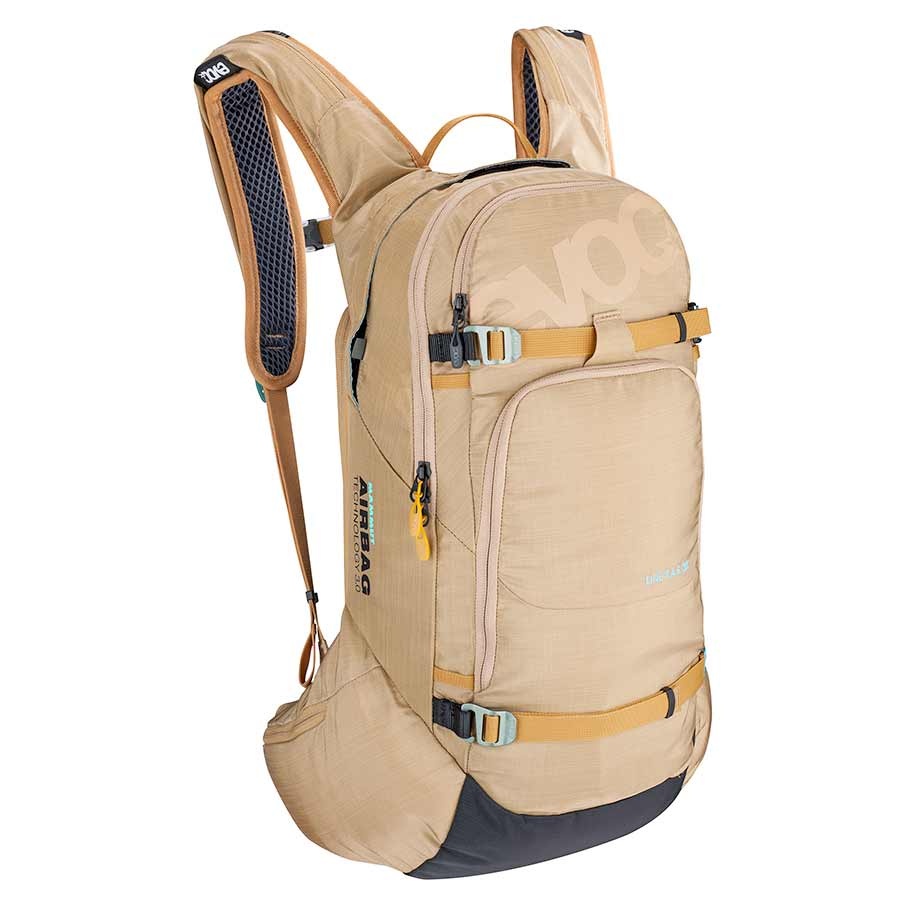
Line R.A.S. 20L
EVOC's pack expertise in usability and carrying comfort for more snow safety: Avalanche airbag ready freeride and backcountry backpack. • 100% perfect back fit (“Body Hugging”) • Quick back access to main compartment • Extra wide hip wings with large zip compartments • Hydration compartment (bladder not included) • Attachment System for skis, snowboard, it picks, etc. • Mammut R.A.S. 3.0 ready (System (721204) and cartridge (721217) sold separately) • Material: N420/D PU Coated • Volume: 20L • Size: 28 x 55 x 16cm (11 x 21.7 x 6.3”) • Weight: 1.2kg (2.6lbs)
Brand: EVOC
Category: Sporting Goods > Outdoor Recreation > Winter Sports & Activities > Avalanche Safety > Avalanche Safety Airbags